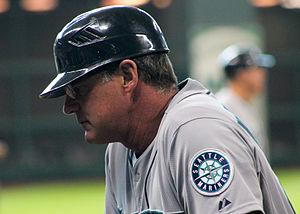
Andrew James Van Slyke est un ancien joueur de baseball qui a joué dans les Ligues majeures de 1983 à 1995.